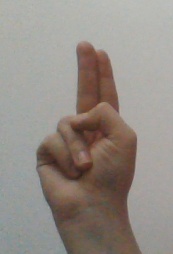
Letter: taa